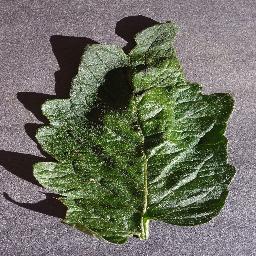
Label: Tomato___healthy